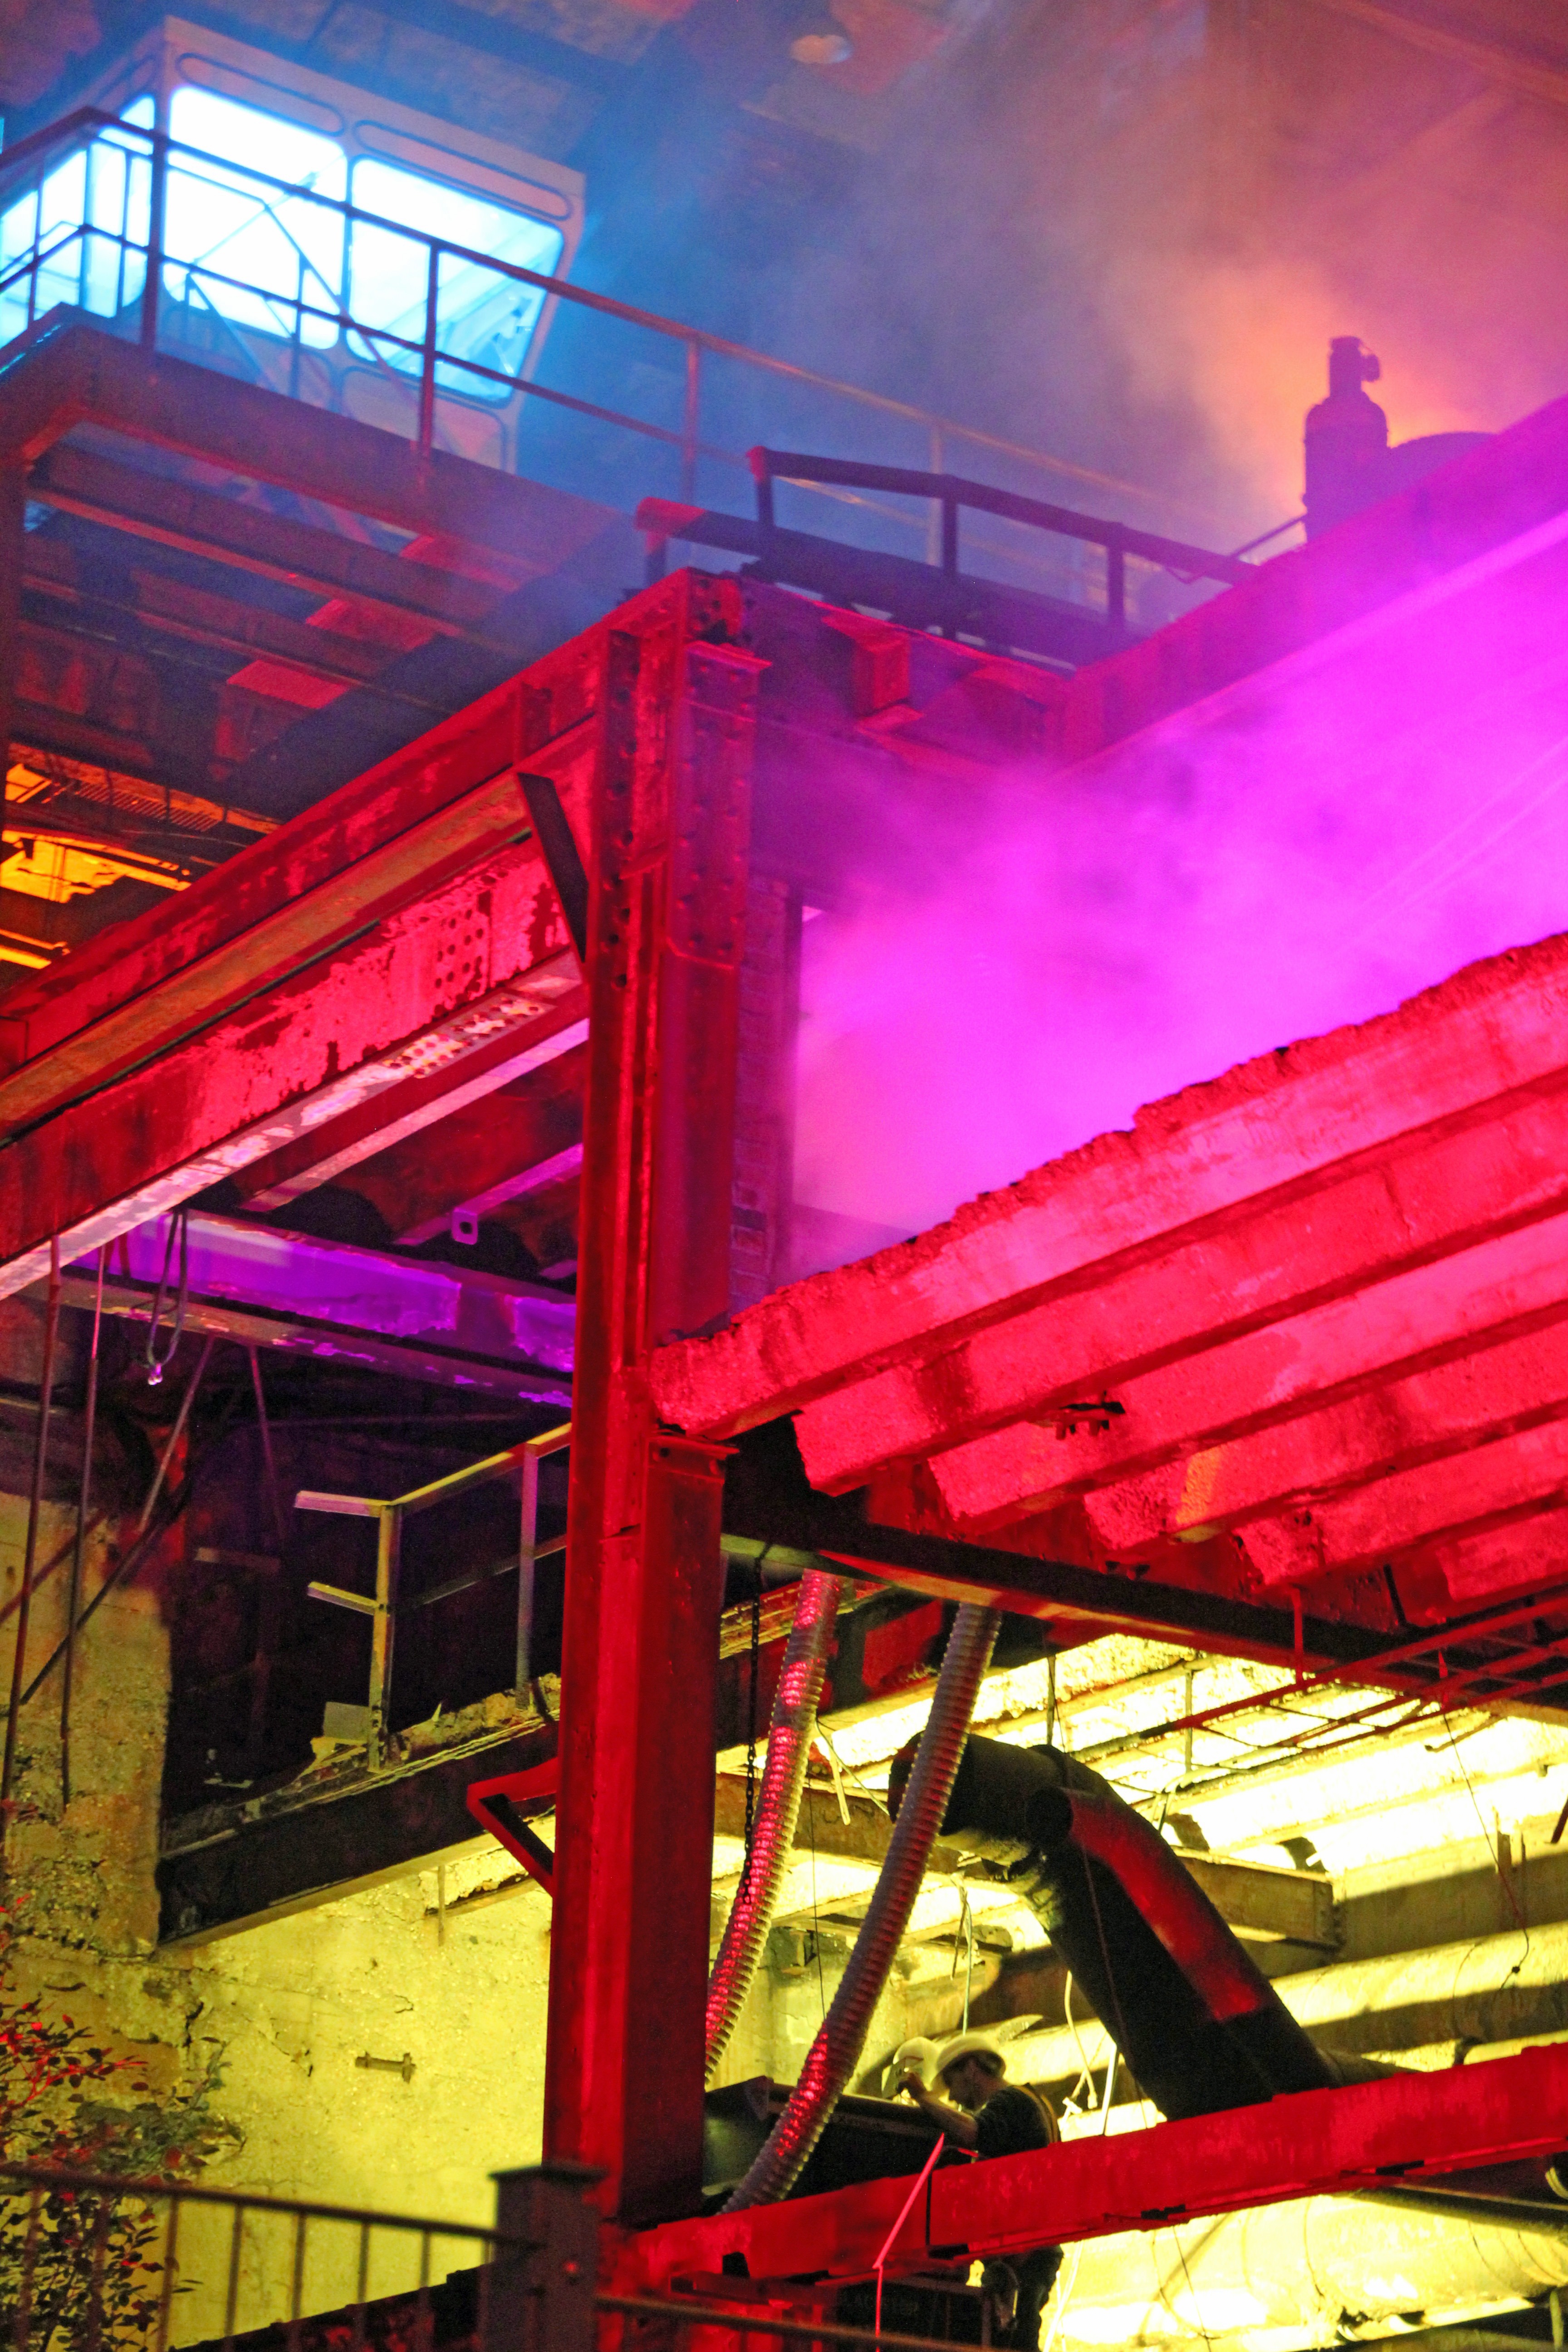
light, fog, purple, red, color, industry, colorful, neon, houses facades, mouth guard, urban area